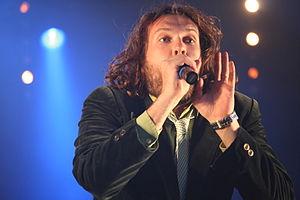
Fête de la Musique à Saint-Lô - France
La Chanson du dimanche est un duo de chansonniers français, formé en février 2007 par Clément Marchand et Alexandre Castagnetti dit « Alec ». Ce groupe s'est fait connaître en mettant en ligne sur Internet, chaque dimanche de 2007 à 2012, puis en 2020, une chanson sur l'actualité de la semaine ou du mois.